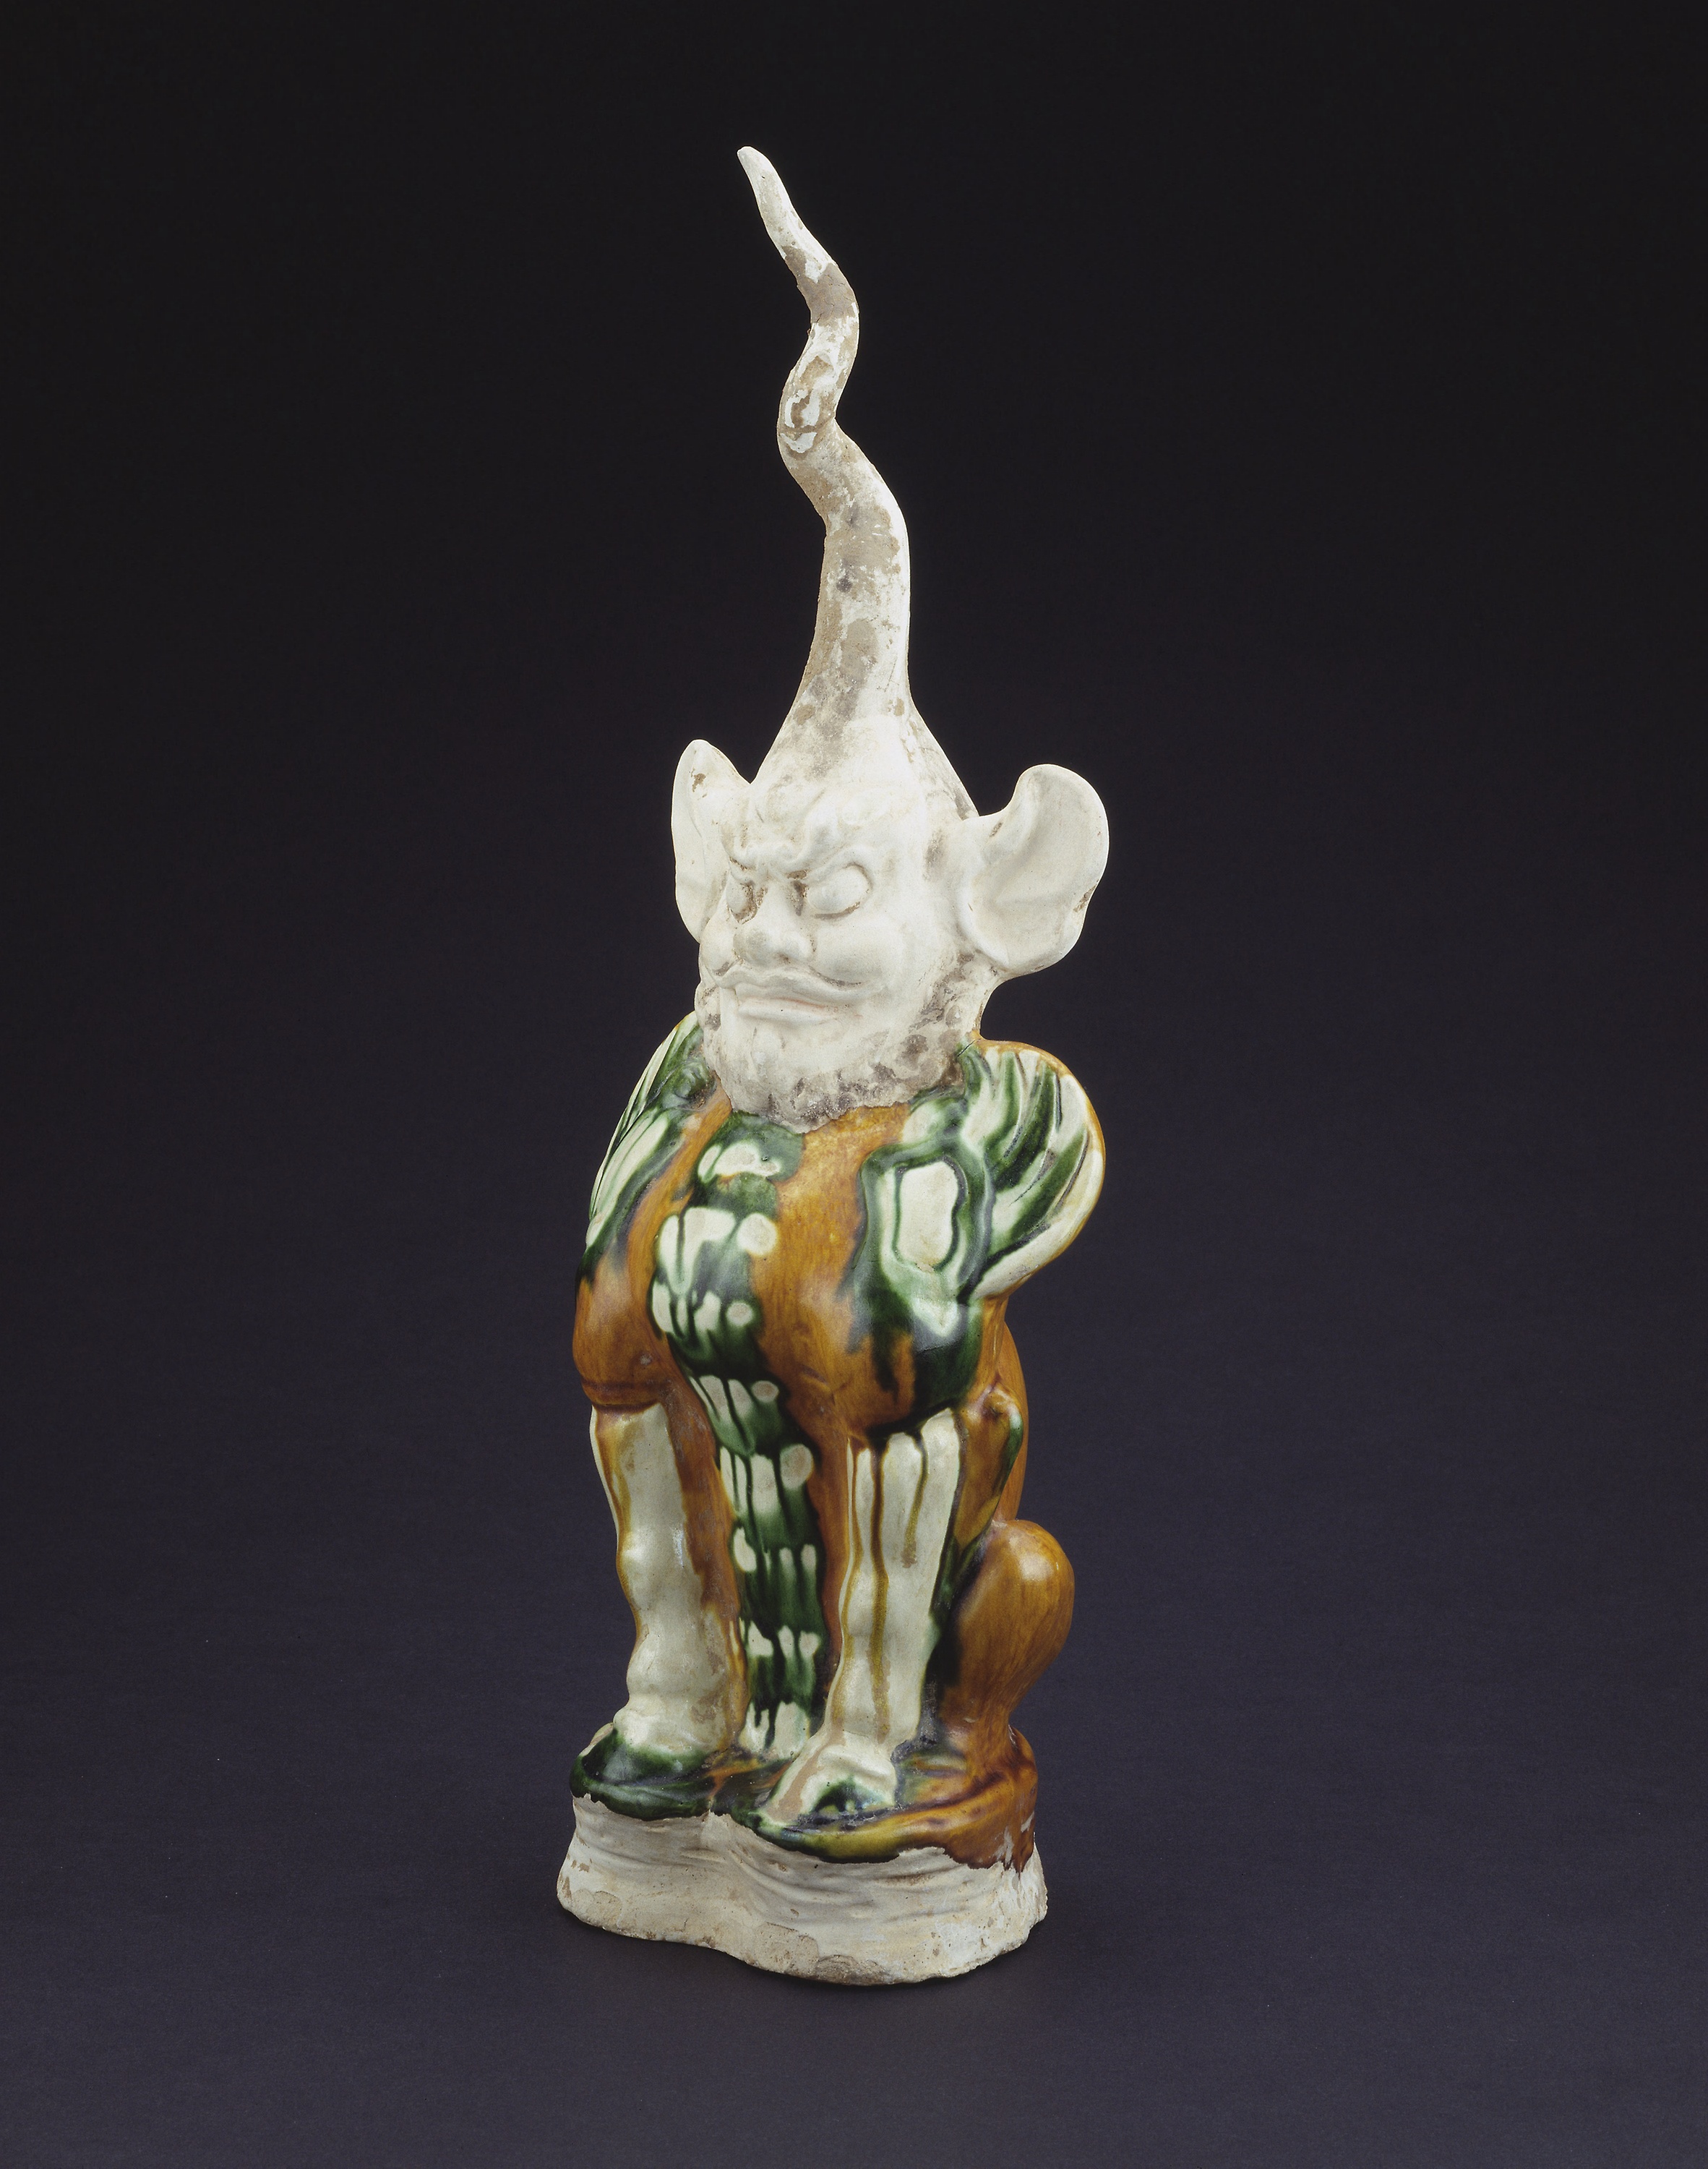
figurine, sculpture, statue, toy, art, ceramic